Double seam

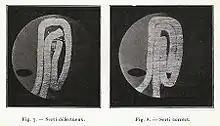
Incorrect (left) and correct (right) seams

The production of a high-quality double seam is dependent on several factors, including conformity to the set can and end specifications, the quality of the seamer tooling used and its compliance with the can and end being used, the condition of the seaming machine and the setup of the seaming rolls, lifter pressure and other components. When the machinery is set up correctly and the incoming materials (cans, ends, tooling, etc.) comply to the set specifications, the result should be ideal first and second operation seams.